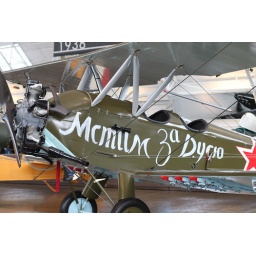
Flying Heritage Collection Fly Day May 22 2010 - Paul Allen's vintage airplane museum, many in flying order